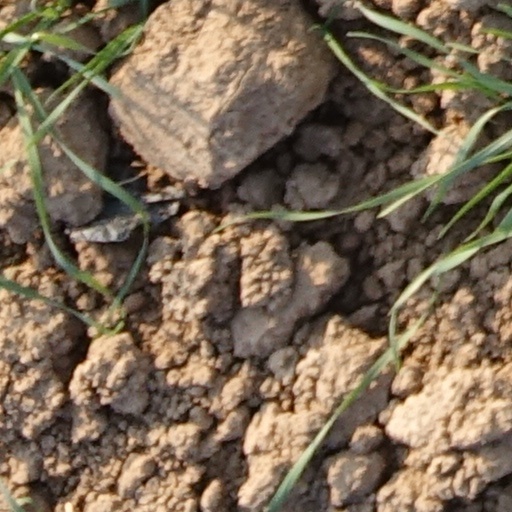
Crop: wheat